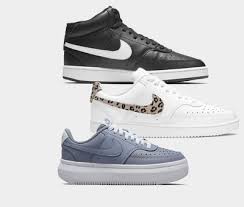
Label: Sneaker